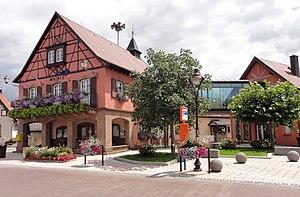
Beinheim est une commune française située dans le département du Bas-Rhin, en région Grand Est.